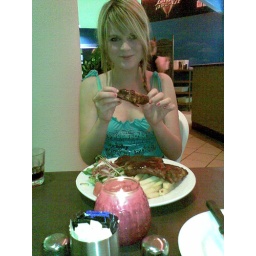
- green rocker valley girl top. - hair in side plat. -black high waisted valley girl top. - brown roxy city beach sandles.